Rolv Ryssdal

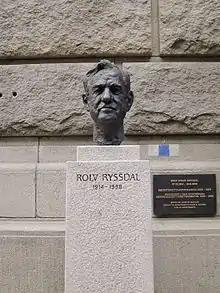
Ryssdal byste.JPG

From 1969 to 1984 he was the 16th Chief Justice of the Supreme Court. He was Vice President of the European Court of Human Rights from 1981 to 1985 and President from 1985 to 1998.